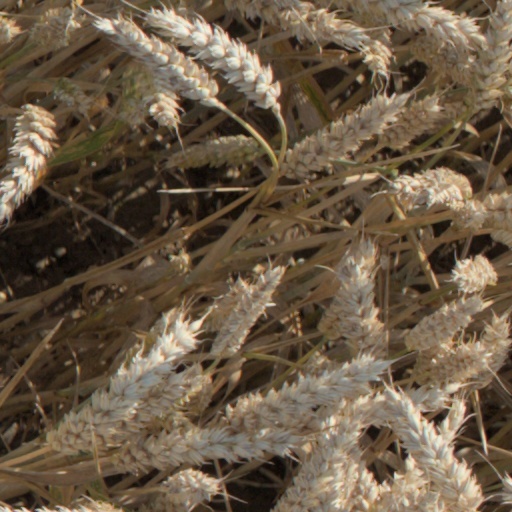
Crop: wheat